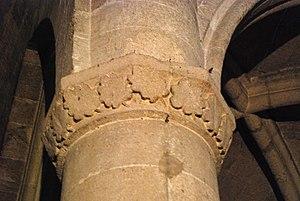
France - Alpes-de-Haute-Provence - Moustiers-Sainte-Marie - église Notre-Dame
L'église Notre-Dame-de-l'Assomption est une église romane située à Moustiers-Sainte-Marie dans le département français des Alpes-de-Haute-Provence et la région Provence-Alpes-Côte d'Azur.